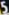
Number: 5